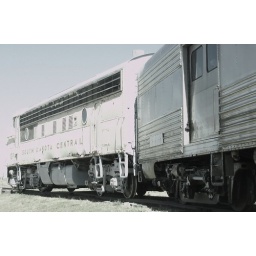
There were signs warning me against crawling under the train or taking pictures without paying.